Anglesey Circuit

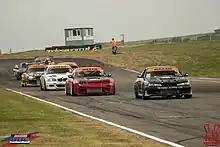
British Drift Championship at Anglesey Circuit in 2014

Anglesey Circuit is located on a former British Army and RAF facility on the island of Anglesey, just off the North coast of Wales. The facilities were decommissioned in 1992, and it would be the Wirral 100 motor racing club that first identified the opportunity for racing at Anglesey. Early races were primarily motorcycles, however it developed into being part of the British Rallycross Championship. In 1997, the facilities were upgraded and the circuit developed, along with the installation of a small permanent pitlane. It would be at this stage the circuit gained its Motor Sports Association license.